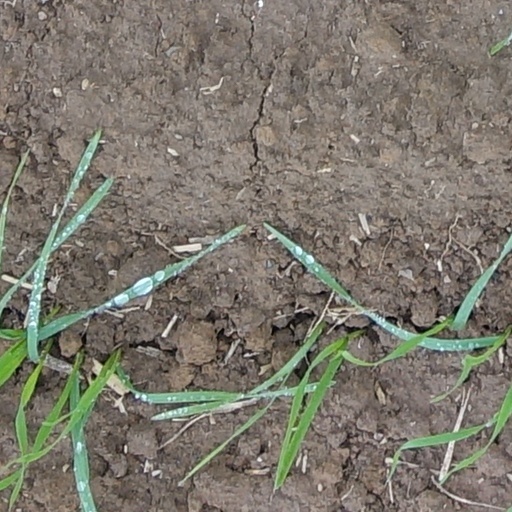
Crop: wheat